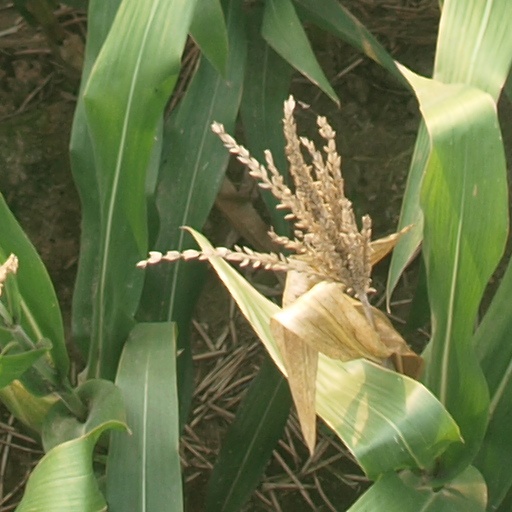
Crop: maize; corn